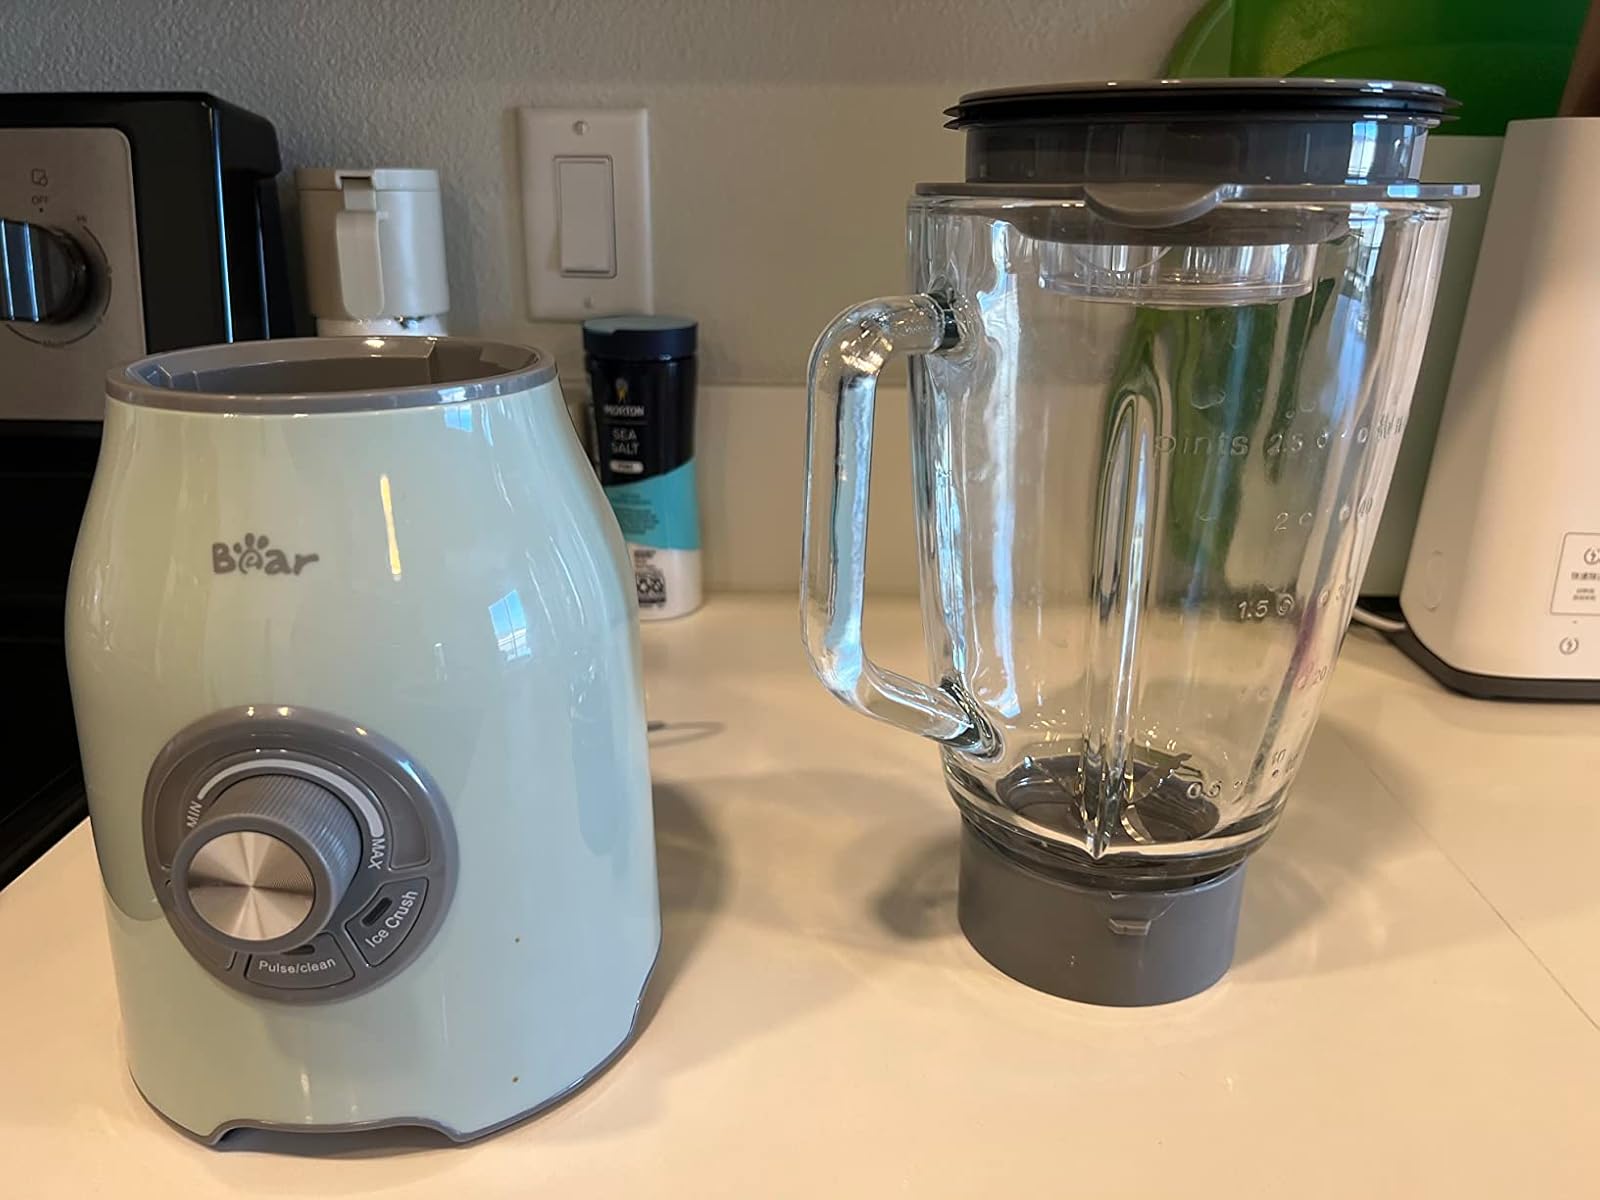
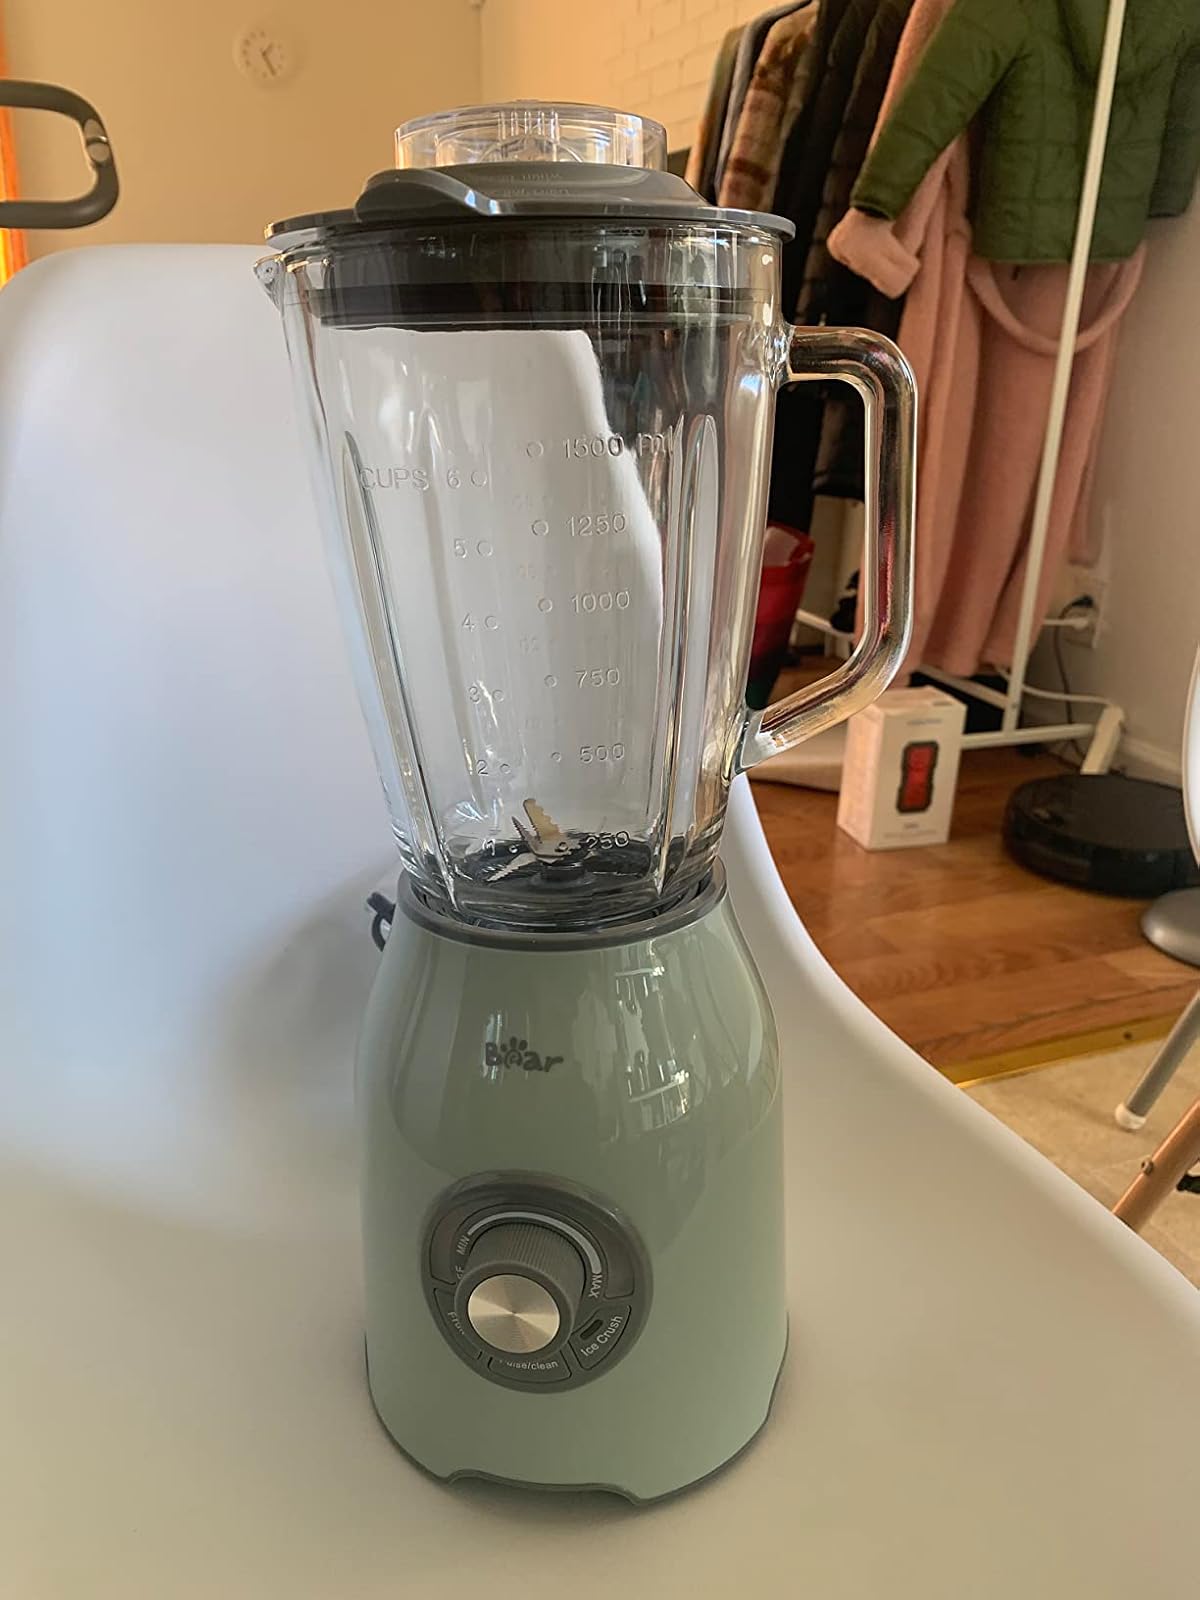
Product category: items_blender
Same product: yes